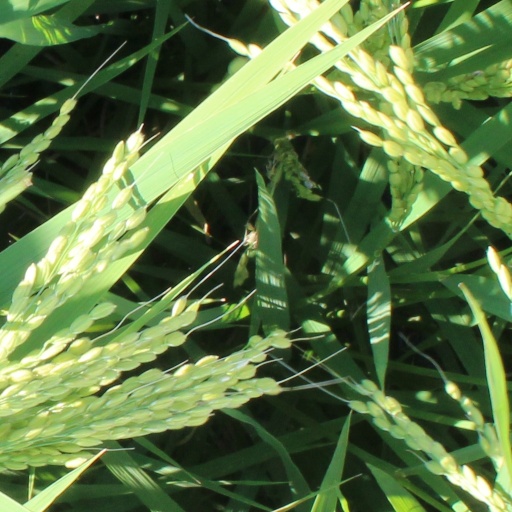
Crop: rice